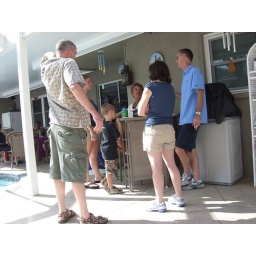
Rob, Alicia (John's daughter in blue top) her husband Joe in light blue shirt' Tommy standing by bar Shelly &amp;amp; Wayne